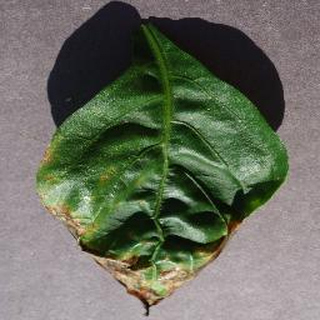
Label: bell_pepper_bacterial_spot